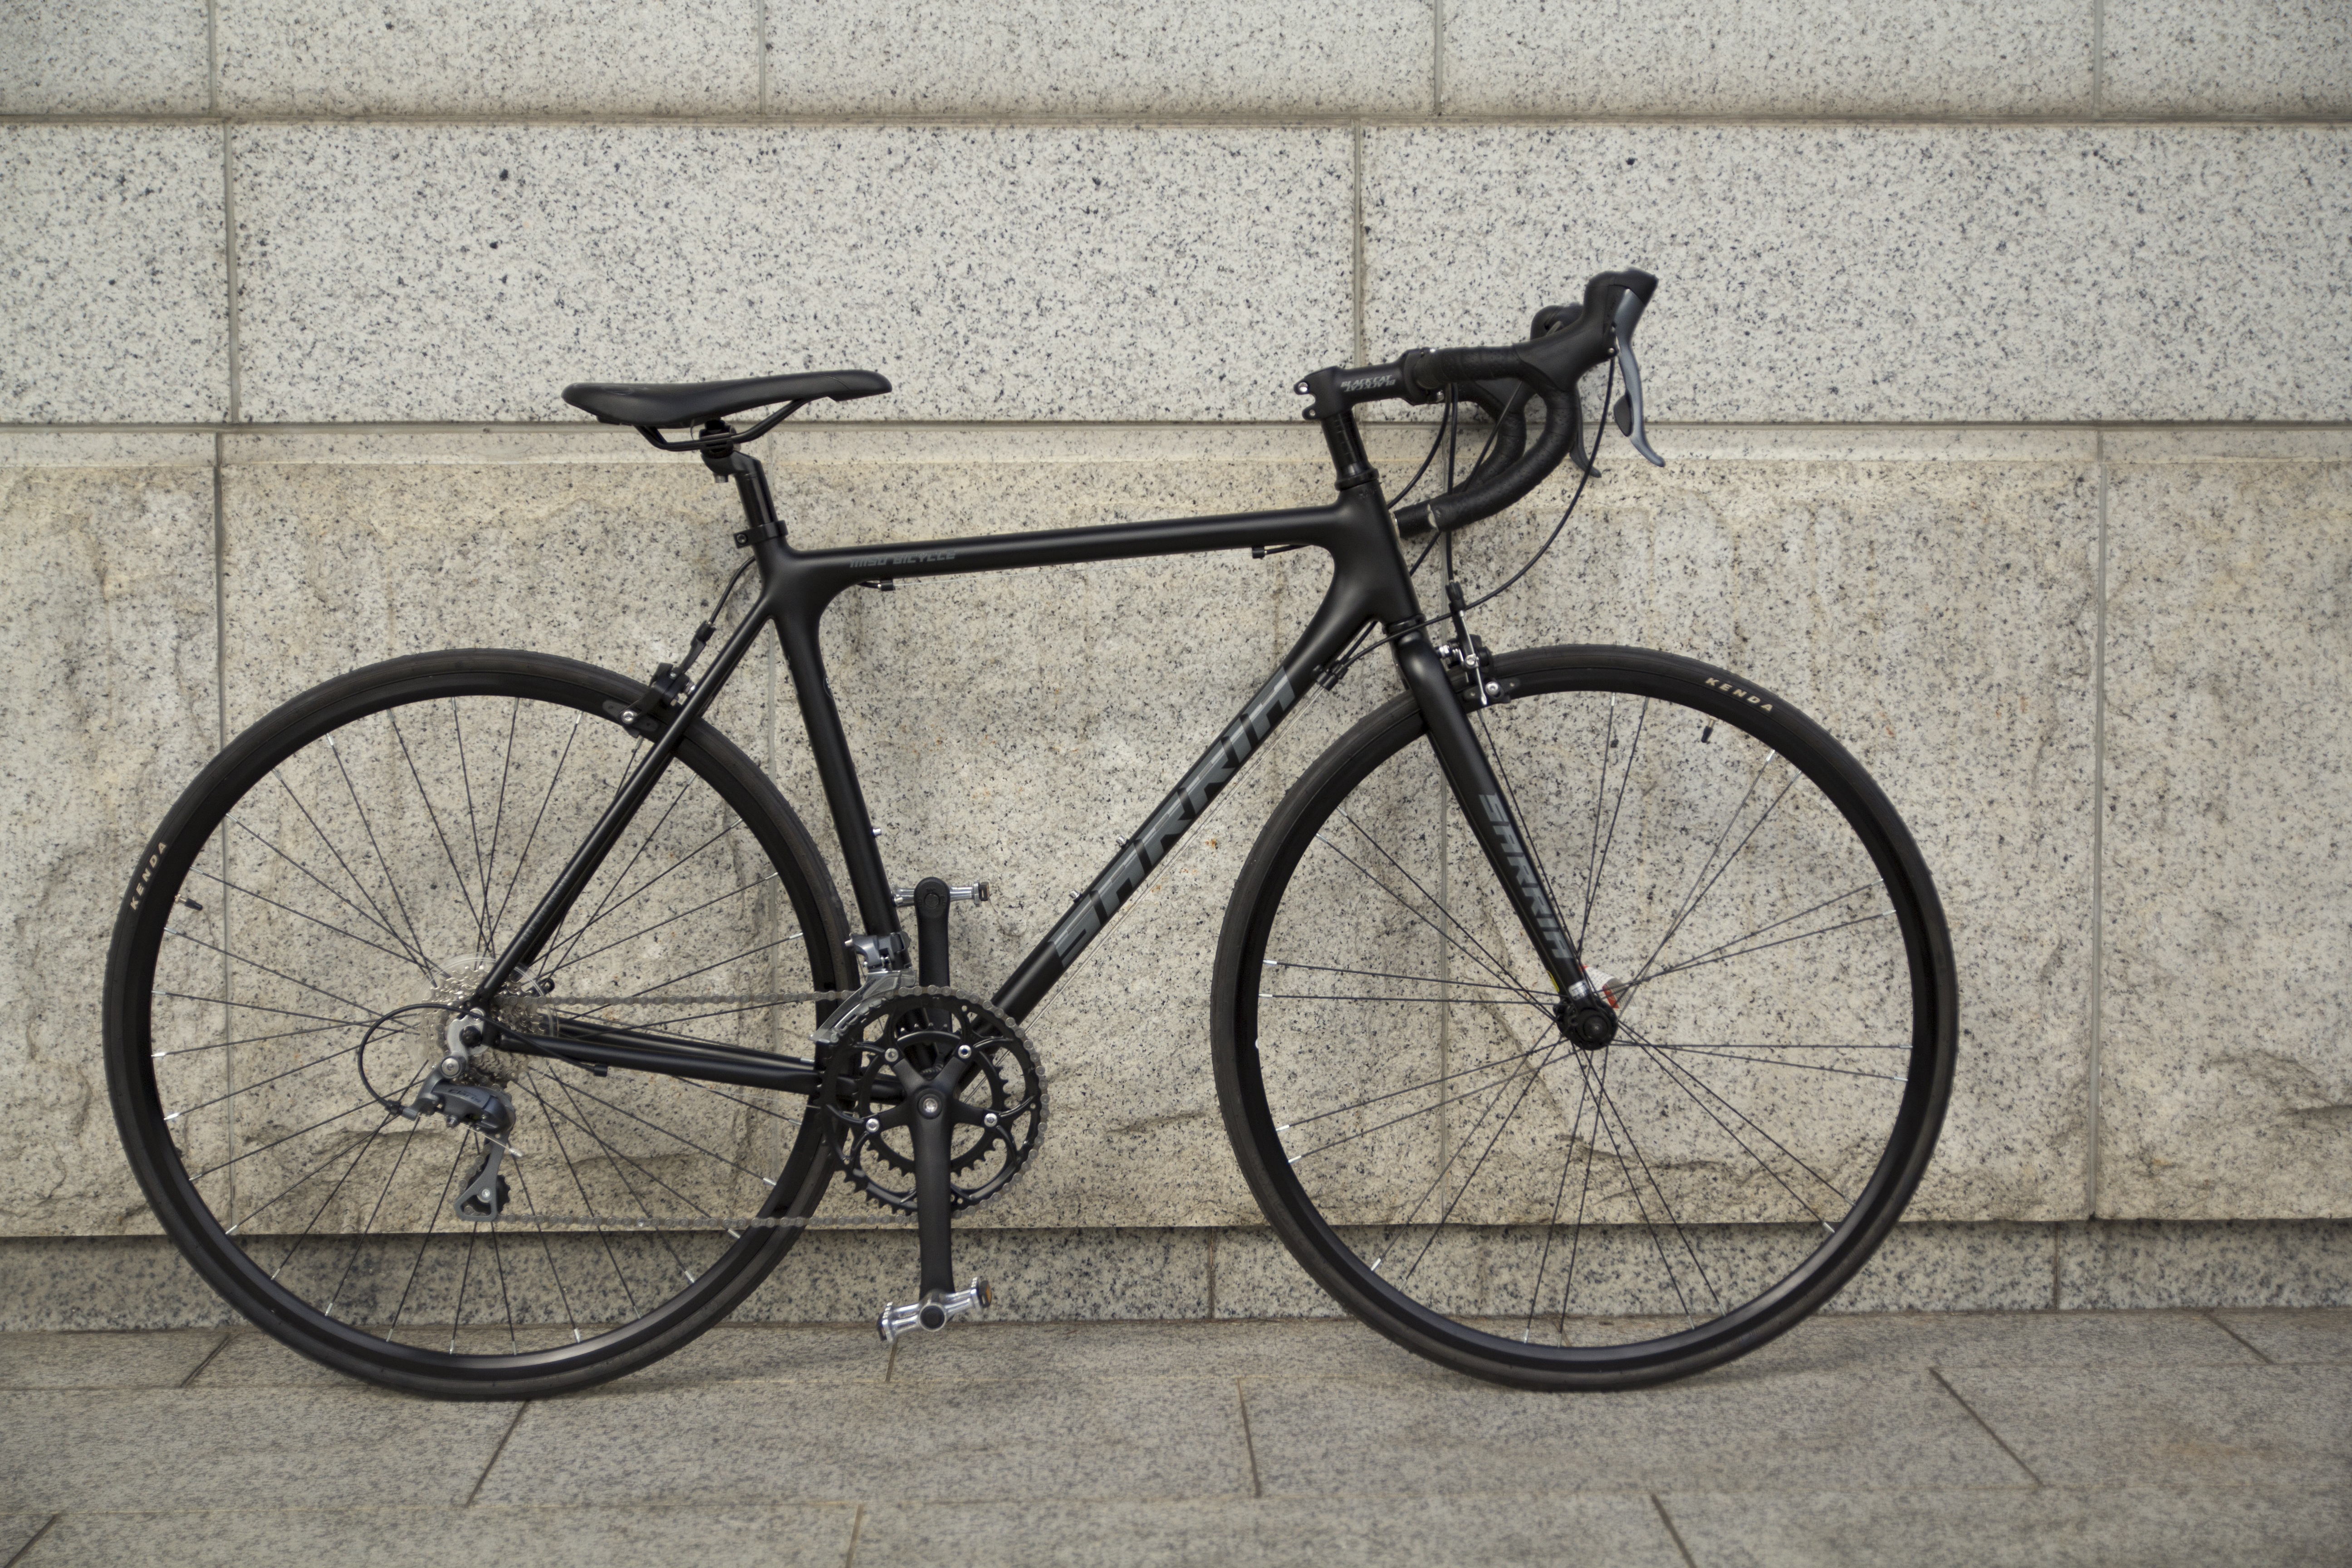
road, wheel, bicycle, bike, vehicle, black, sports equipment, mountain bike, cycles, road bike, road bikes, bicycle frame, bicycle wheel, road cycling, land vehicle, cyclo cross bicycle, bicycle racing, road bicycle, racing bicycle, hybrid bicycle, smile bike